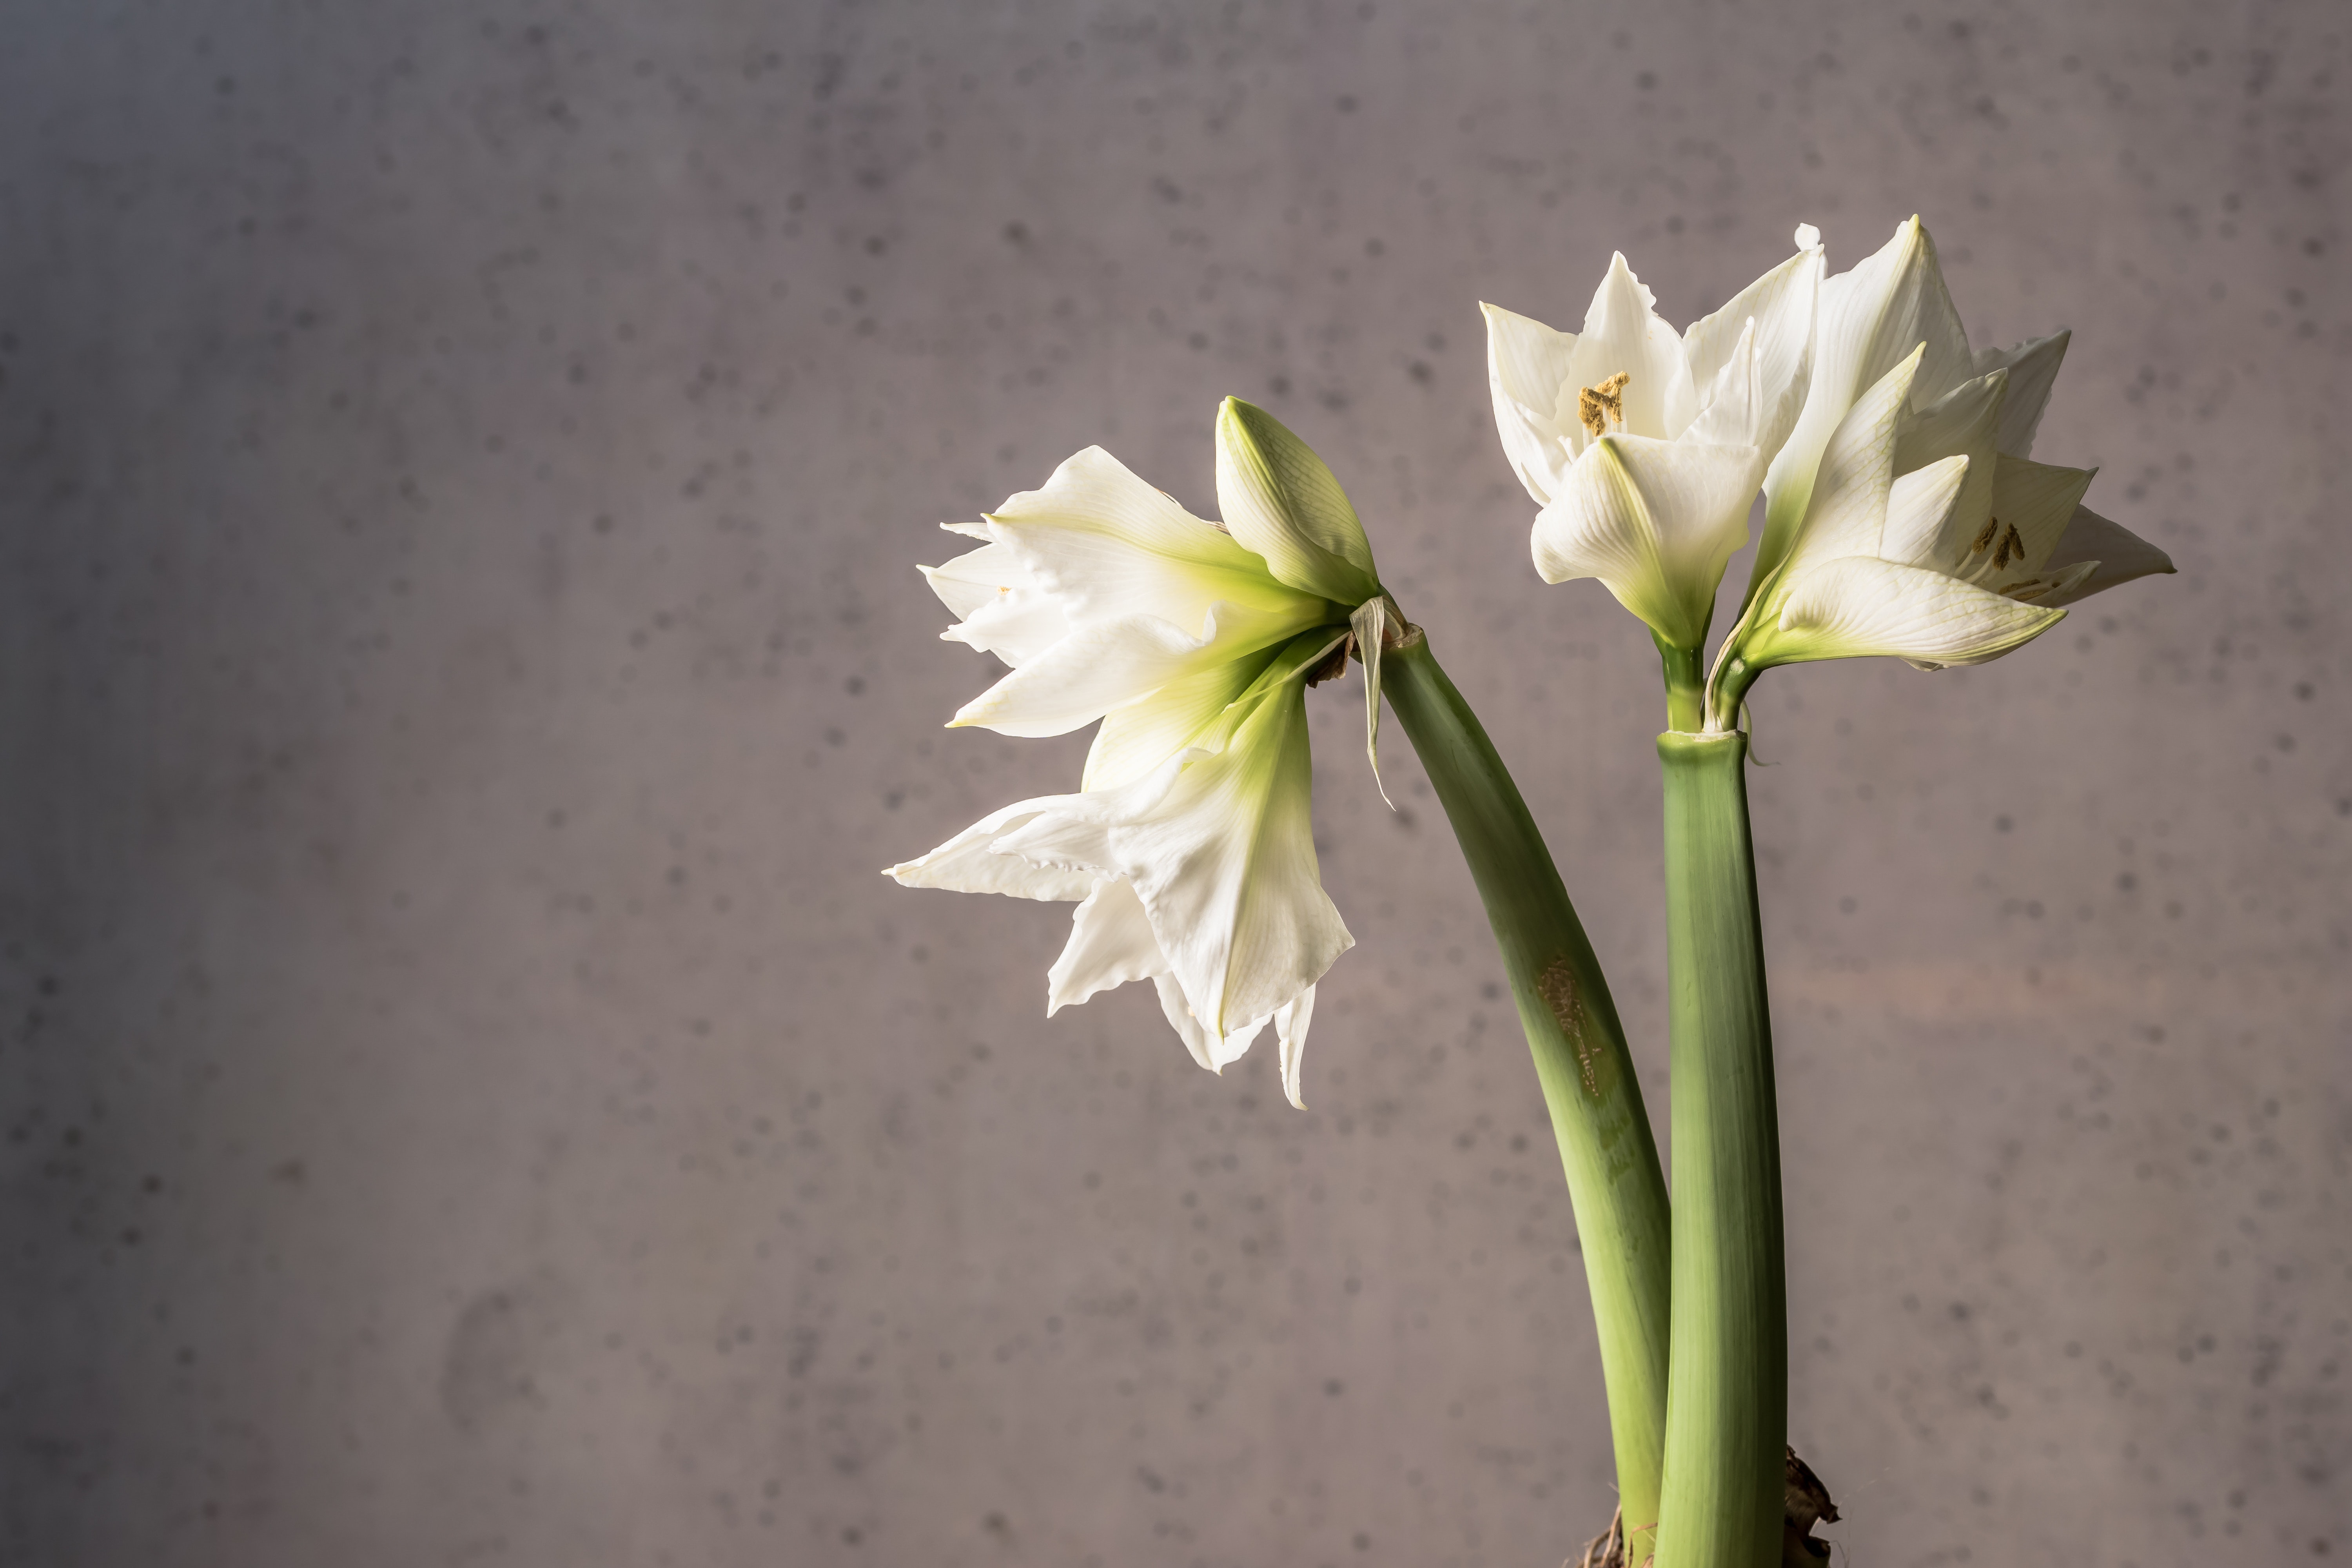
flower, flowering plant, plant, petal, amaryllis belladonna, botany, plant stem, Pedicel, hippeastrum, amaryllis family, crinum, cut flowers